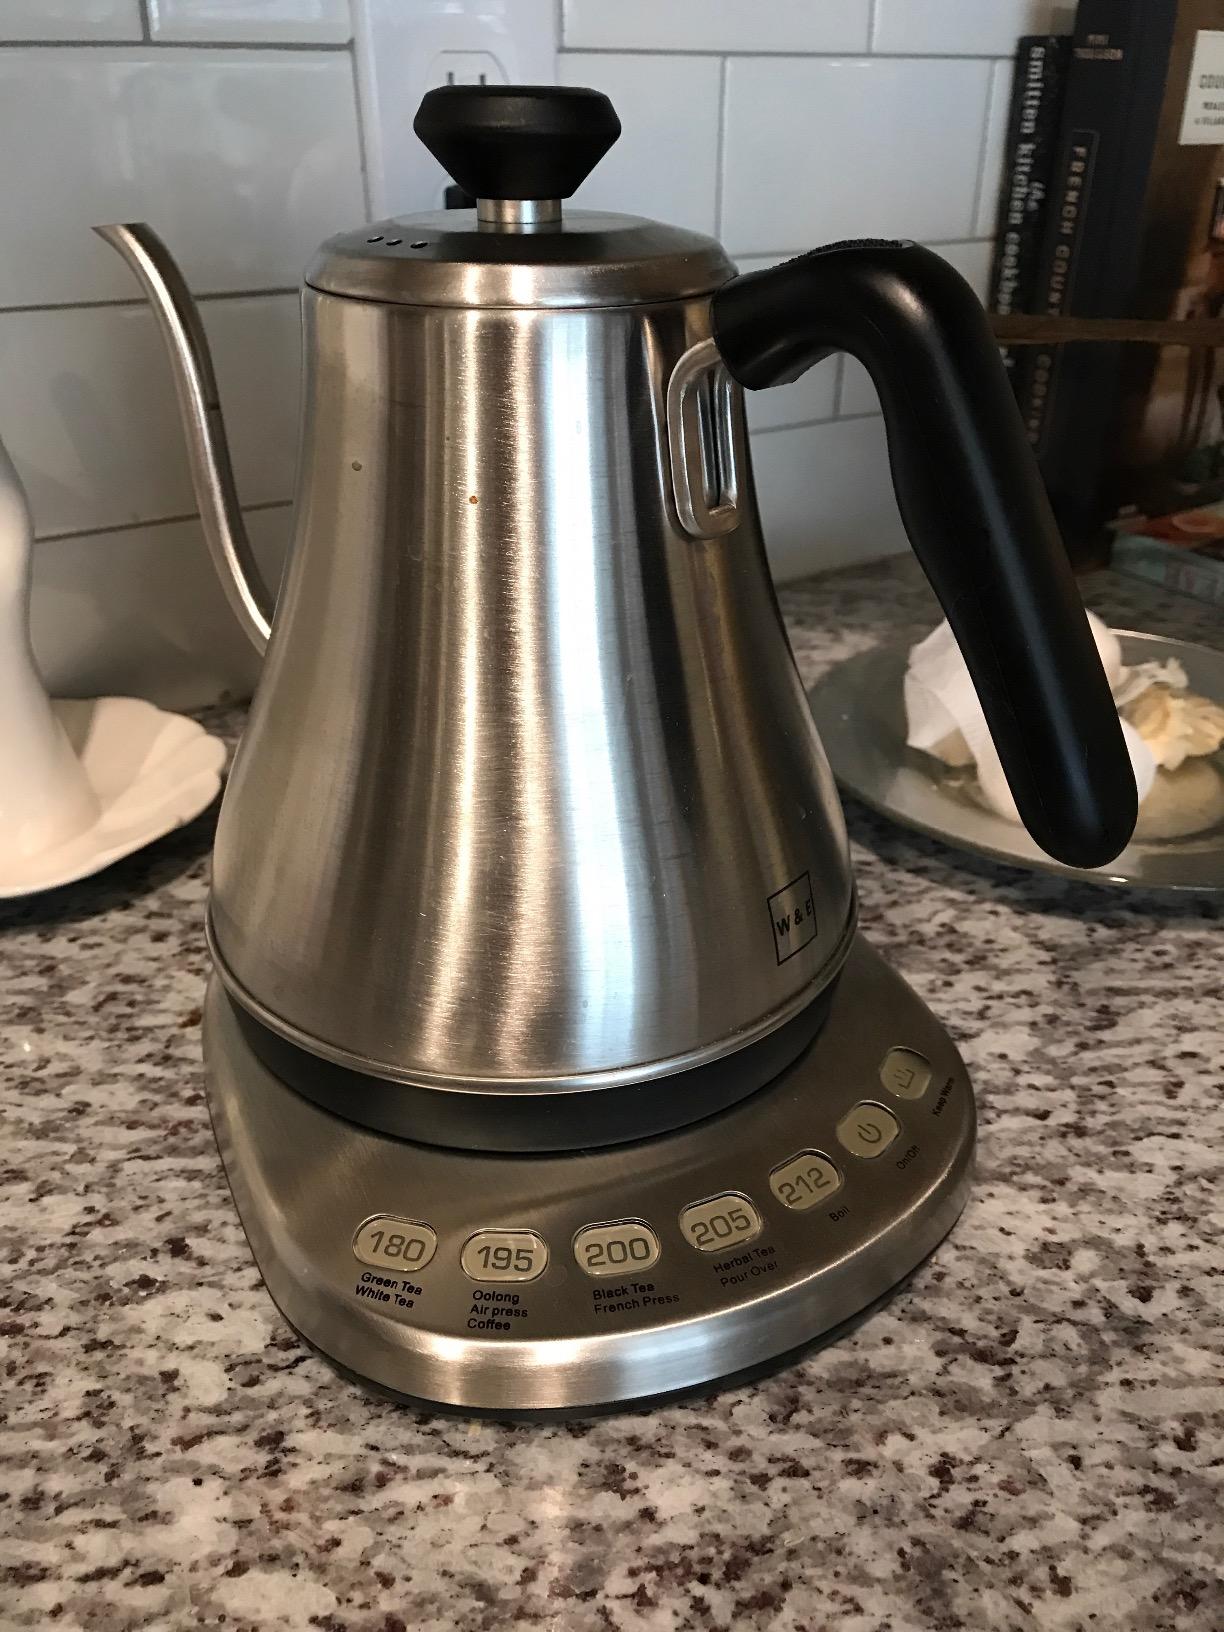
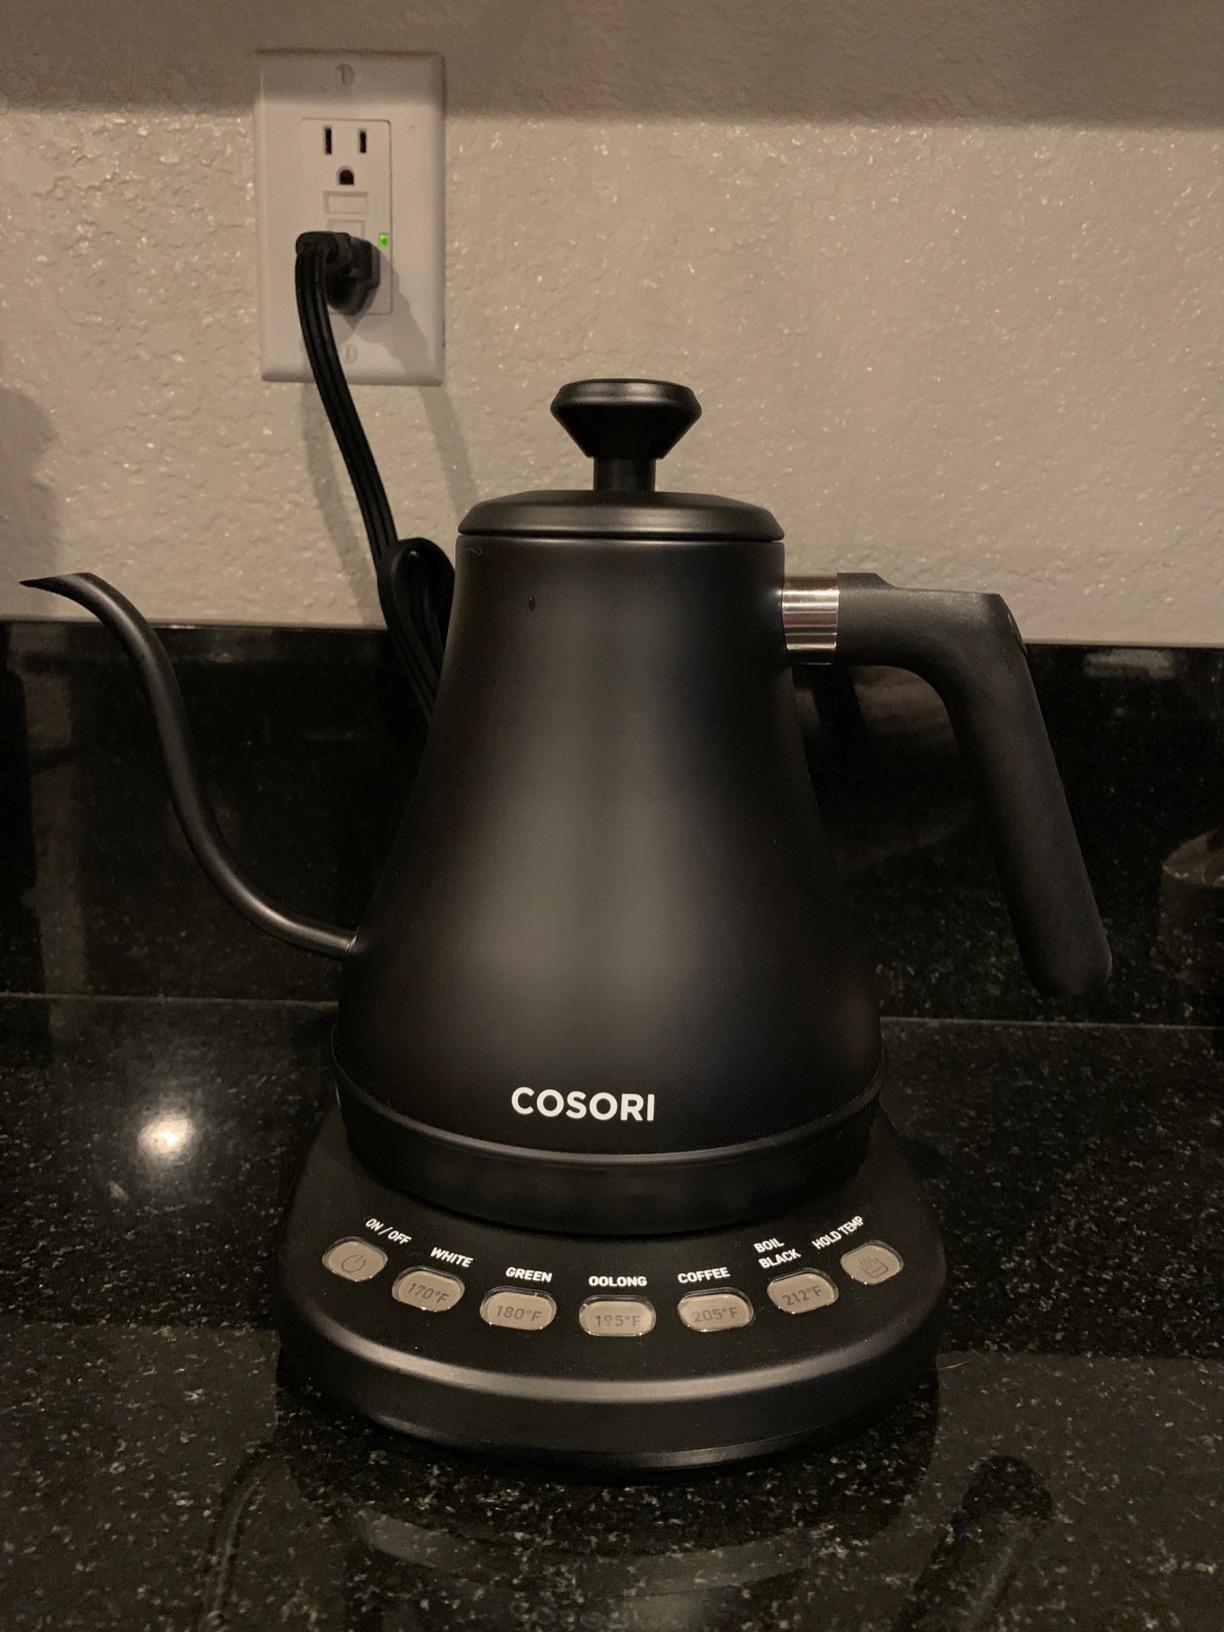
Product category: items_kettle
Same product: no